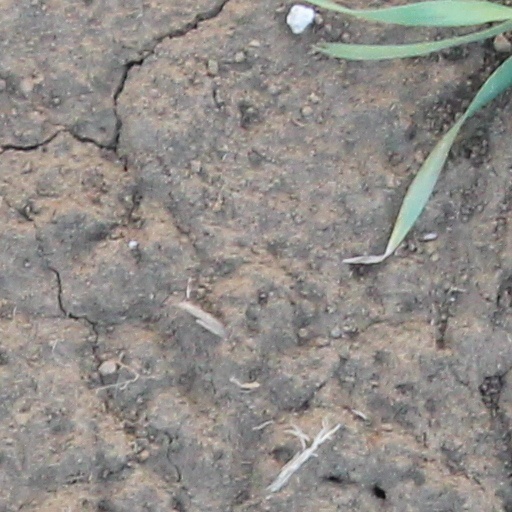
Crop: wheat